UEFA Euro 1996 qualifying play-off

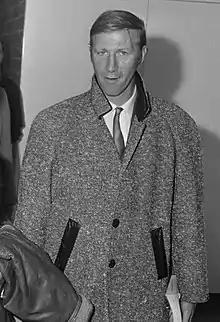
This was Jack Charlton's final match as coach of the Republic of Ireland, as he resigned after the match.

After failing to qualify for the European Championship, Republic of Ireland manager Jack Charlton resigned shortly after the game. Charlton bid Irish fans an emotional farewell after ten memorable years in charge which saw him help Ireland qualify for their first ever European Championship in 1988 and their first and second ever World Cups in 1990 and 1994.